Meshuggah

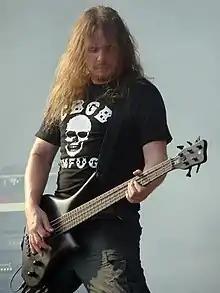
Bassist Dick Lövgren, who joined Meshuggah in February 2004

Hielm officially joined the band in January 1998 after more than two years as a session member. Nuclear Blast re-released "Contradictions Collapse" with the addition of songs from the "None" EP. In May 1998, the title of the next album, "Chaosphere", was reported and recording was done throughout May and June. Immediately after recording the album, Meshuggah went on a short US tour, and the album was released later in November 1998. Chaosphere's sound is an almost complete departure from the thrash metal style of the band's previous releases. Shortly after the release, Meshuggah toured Scandinavia with Entombed.